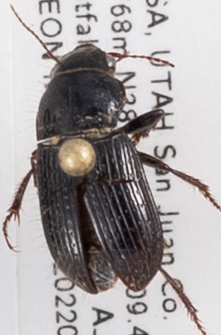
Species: Piosoma setosum
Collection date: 2022-06-28
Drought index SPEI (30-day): -0.284
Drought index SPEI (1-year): -0.8
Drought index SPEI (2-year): -2.09